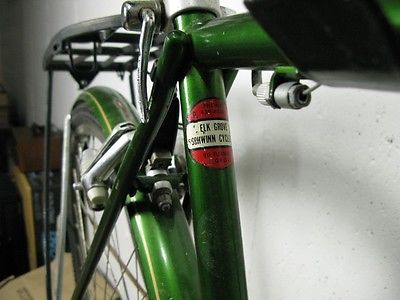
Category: bicycle